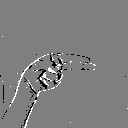
ASL letter: h